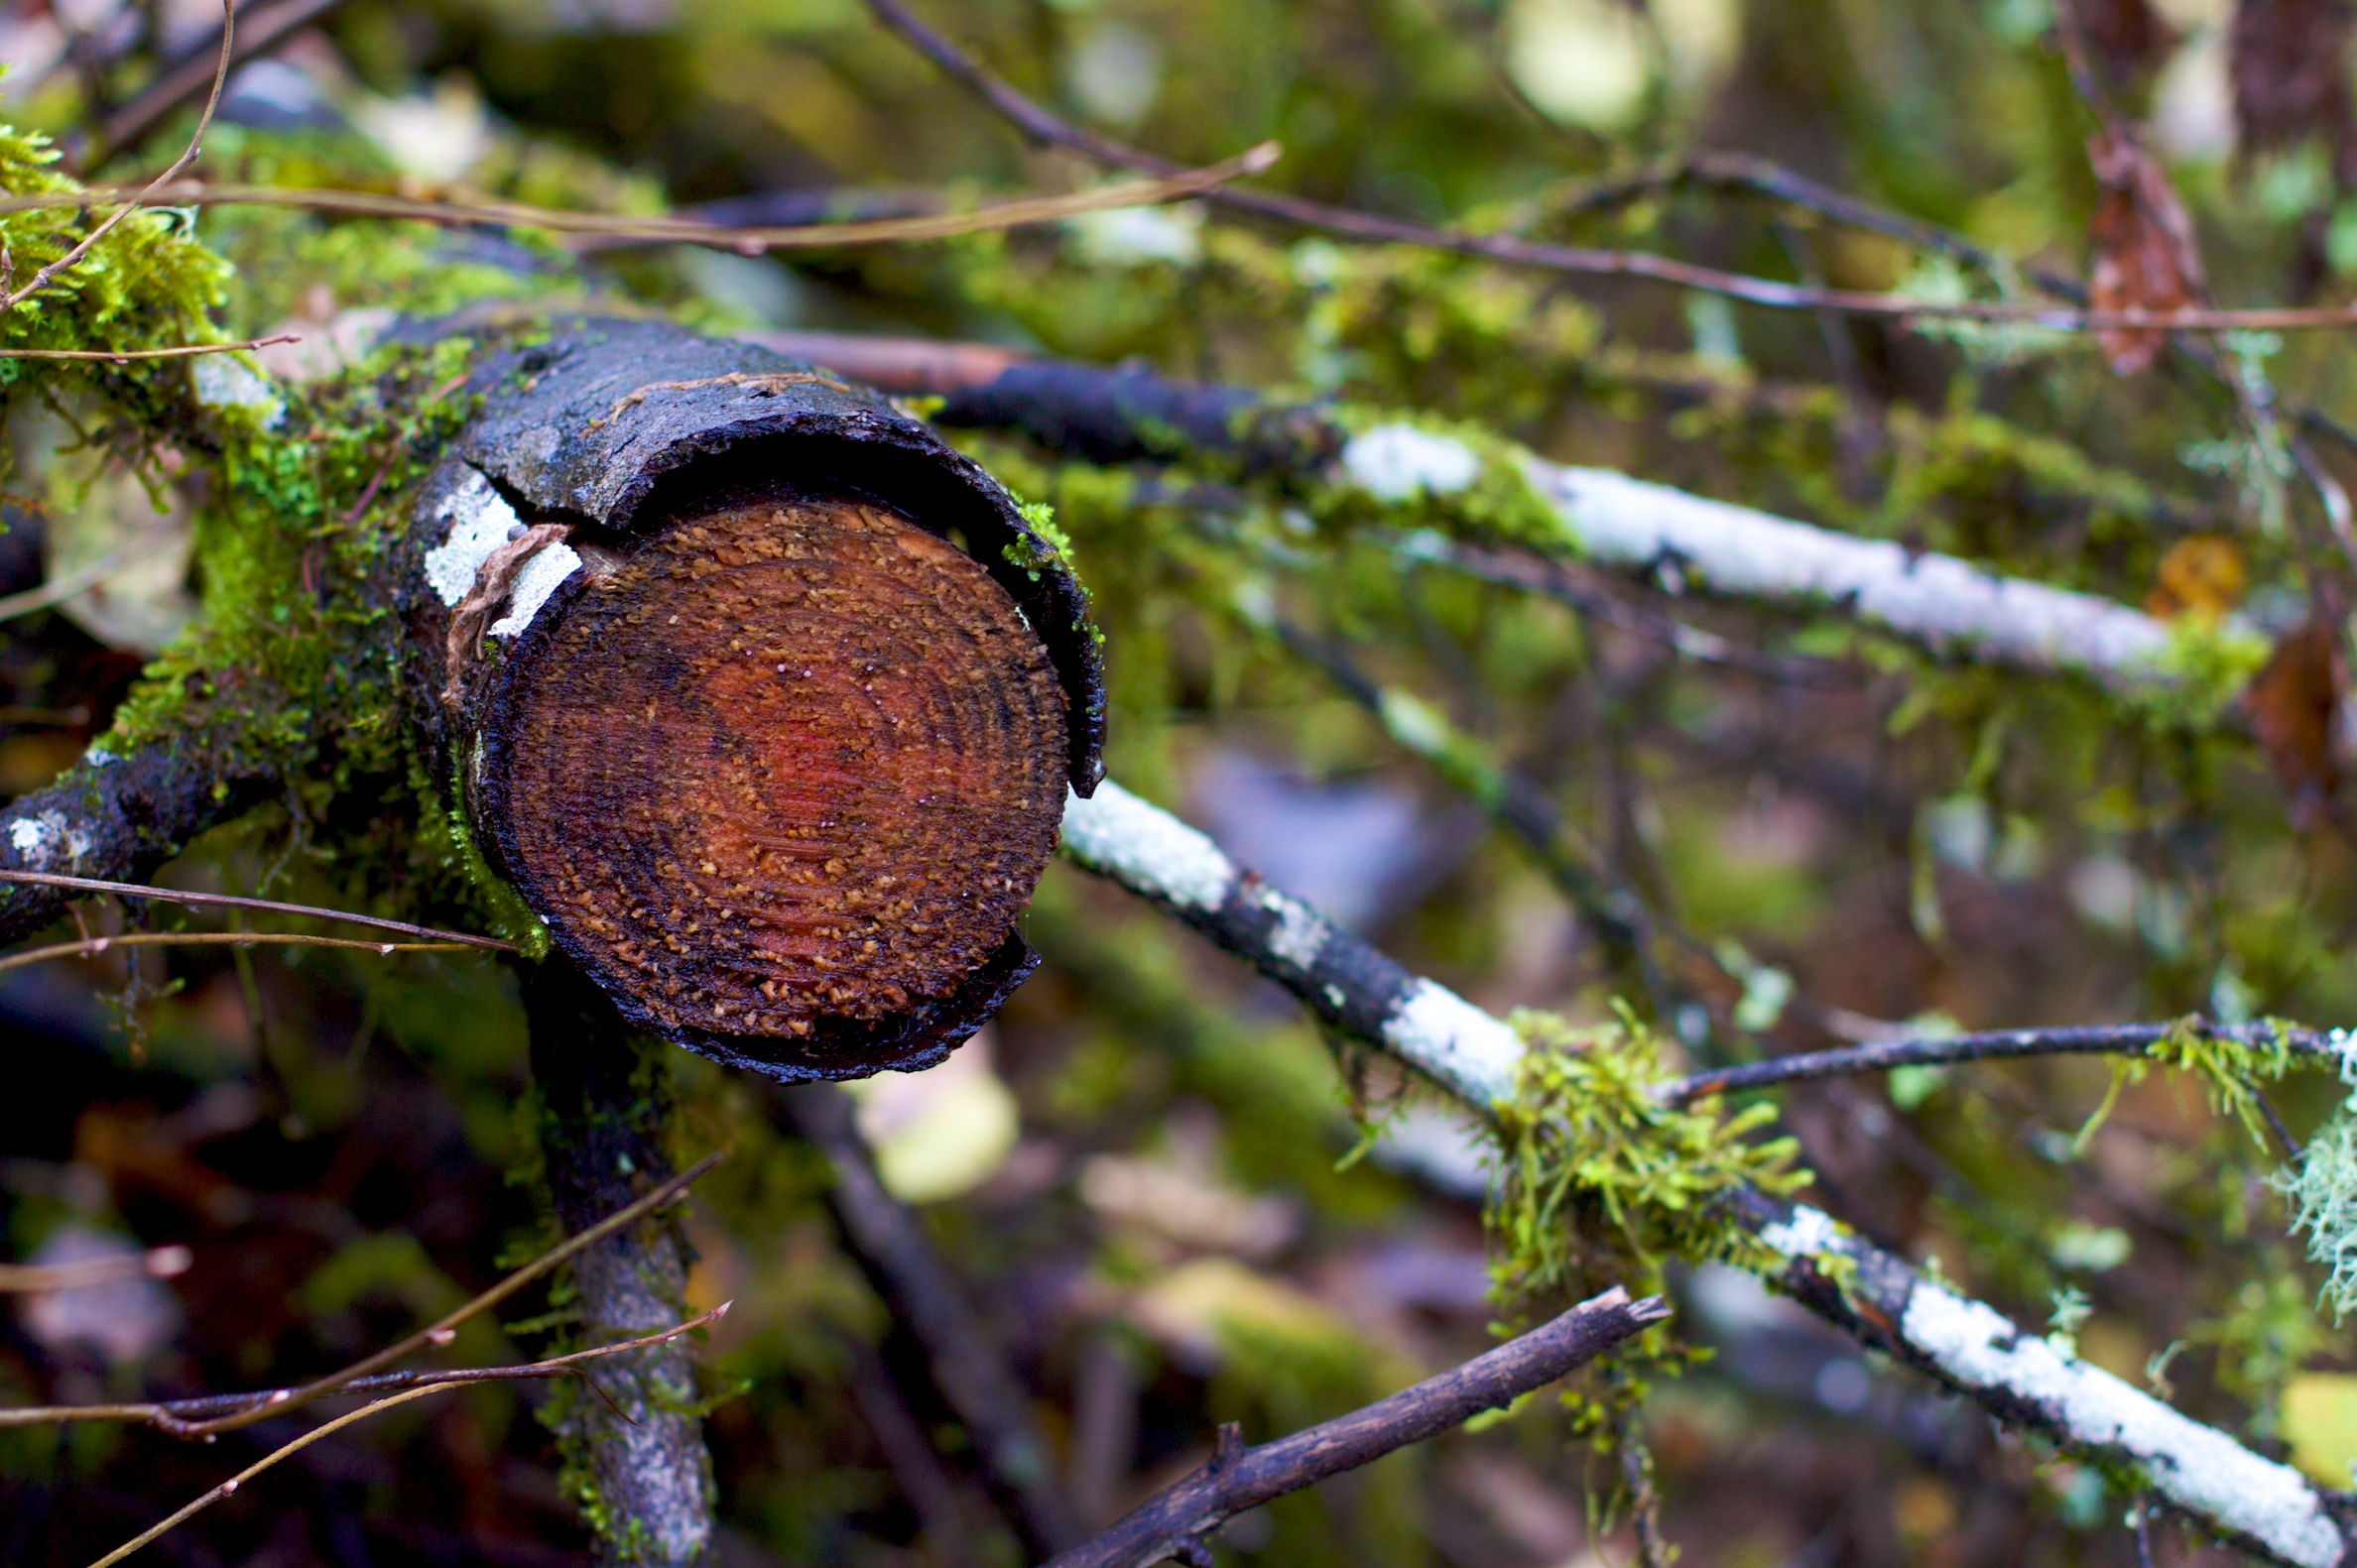
tree, nature, forest, branch, sunlight, leaf, flower, trunk, wildlife, green, autumn, flora, season, fauna, twig, close up, woodland, habitat, macro photography, natural environment, woody plant